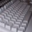
Label: keyboard